Helen (2017 film)

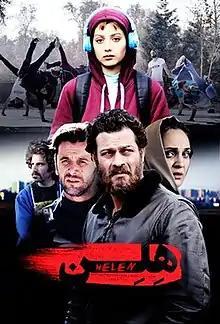
Film poster

Helen is a 2017 Iranian drama film directed and produced by Ali Akbar Saghafi.